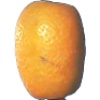
Label: Kumquats 1